God's Philosophers

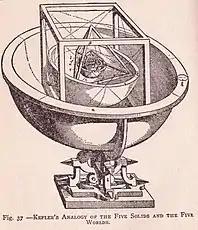
Kepler's first model of the universe in "The Mystery of the Universe" (1596).

Chapter eighteen shows how Copernicus’s theory was adopted by Johannes Kepler (1571–1630).